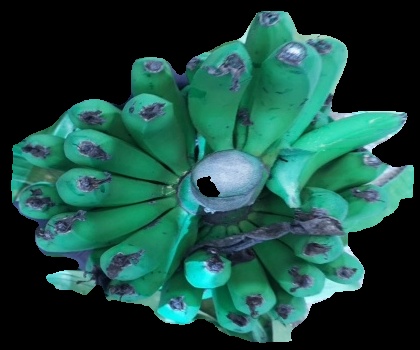
Variety: pachbale
Grade: grade2